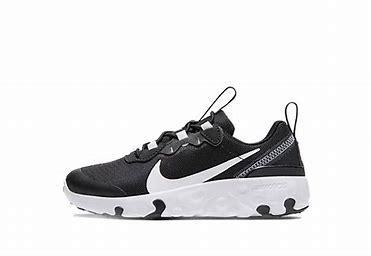
Brand: Nike
Model: Renew Element 55